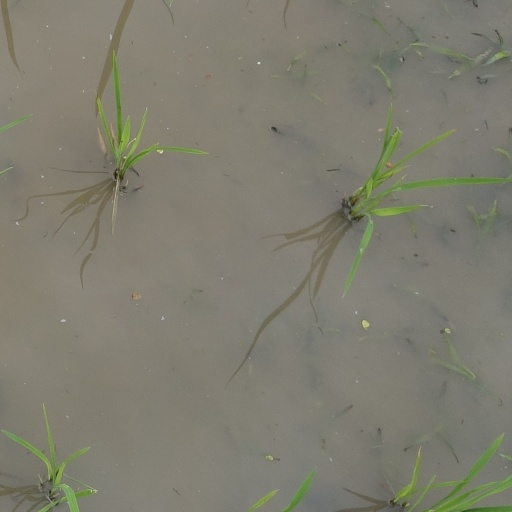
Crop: rice